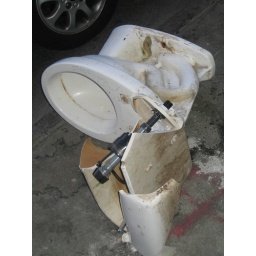
toilet in the street again